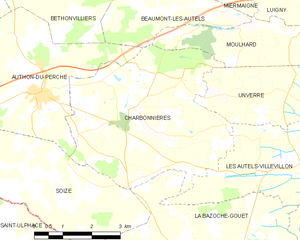
Carte de Charbonnières et des communes limitrophes.
Charbonnières est une commune française située dans le département d'Eure-et-Loir en région Centre-Val de Loire.